Electronic navigational chart

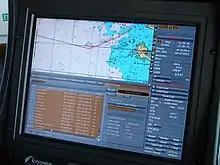
An ECDIS using ENCs on a merchant ship

An Electronic Chart Display and Information System (ECDIS) is a geographic information system used for nautical navigation that complies with International Maritime Organization (IMO) and IHO regulations as a method of electronic navigation. It is considered as an alternative to paper nautical charts for navigation by ships. IMO refers to similar systems not meeting the regulations as Electronic Chart Systems (ECSs).